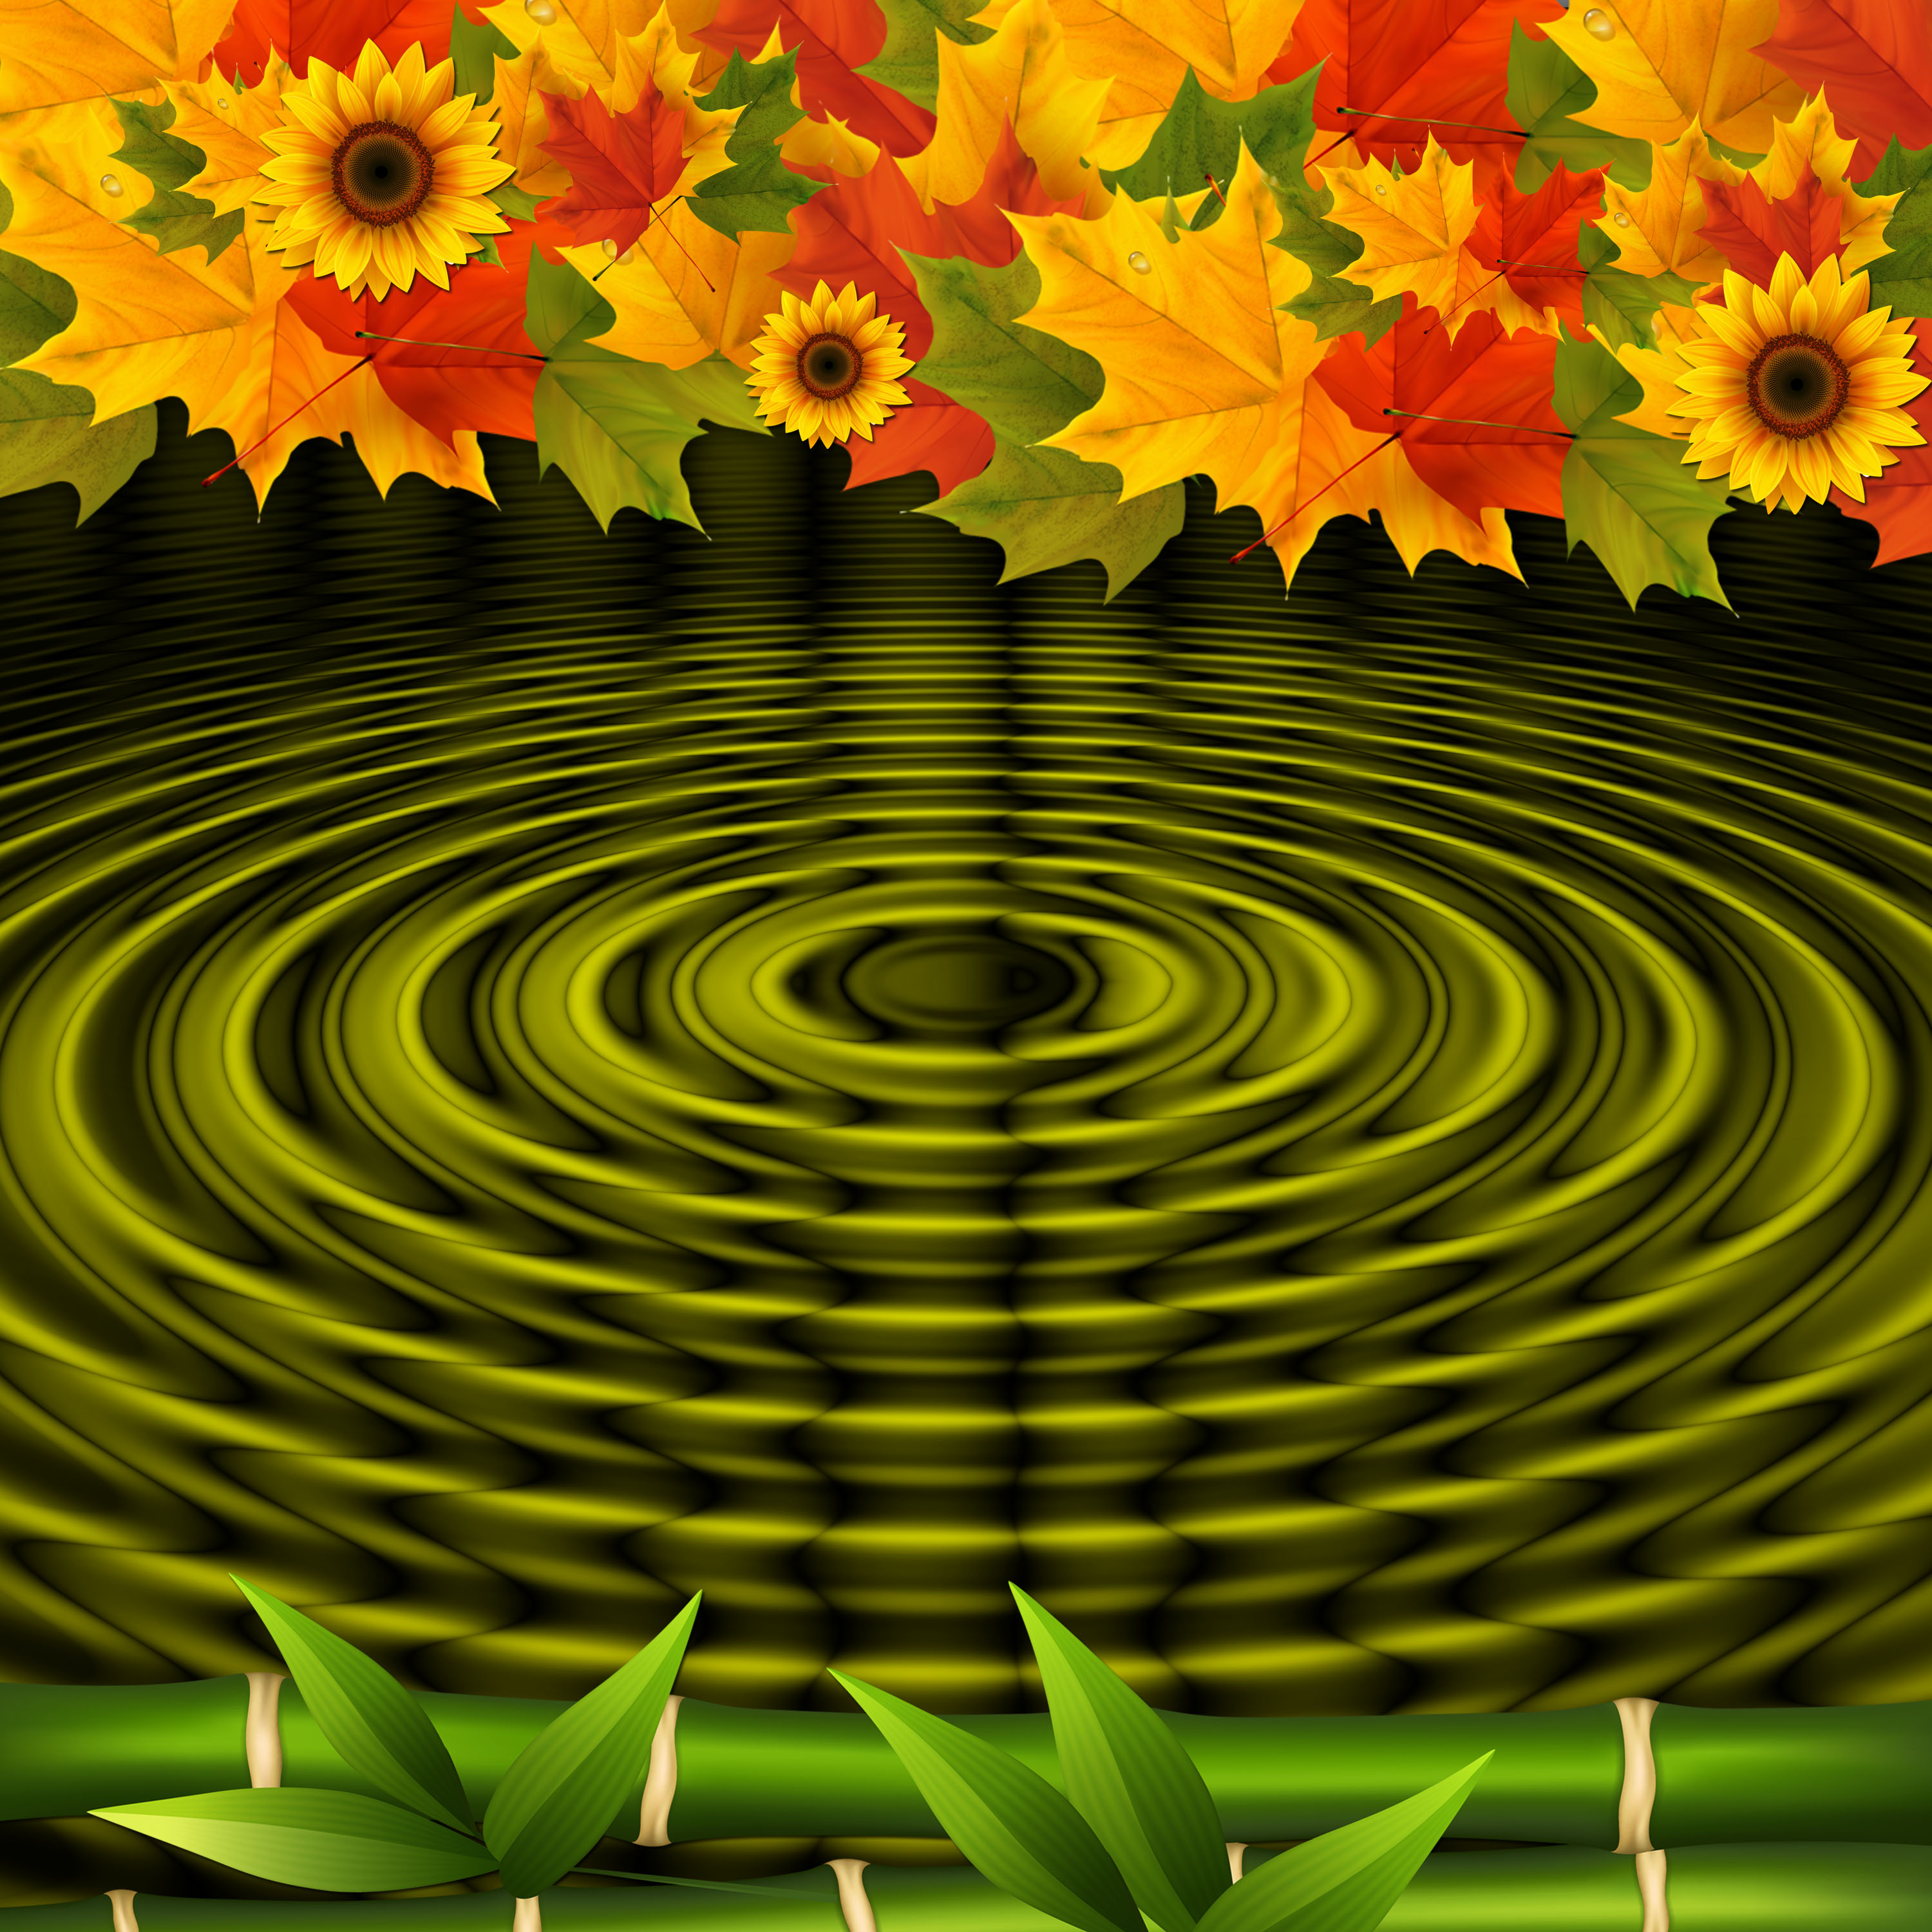
fantasy, background, swirl, autumn leaves, design, yellow, flower, sunflower, symmetry, computer wallpaper, circle, daisy family